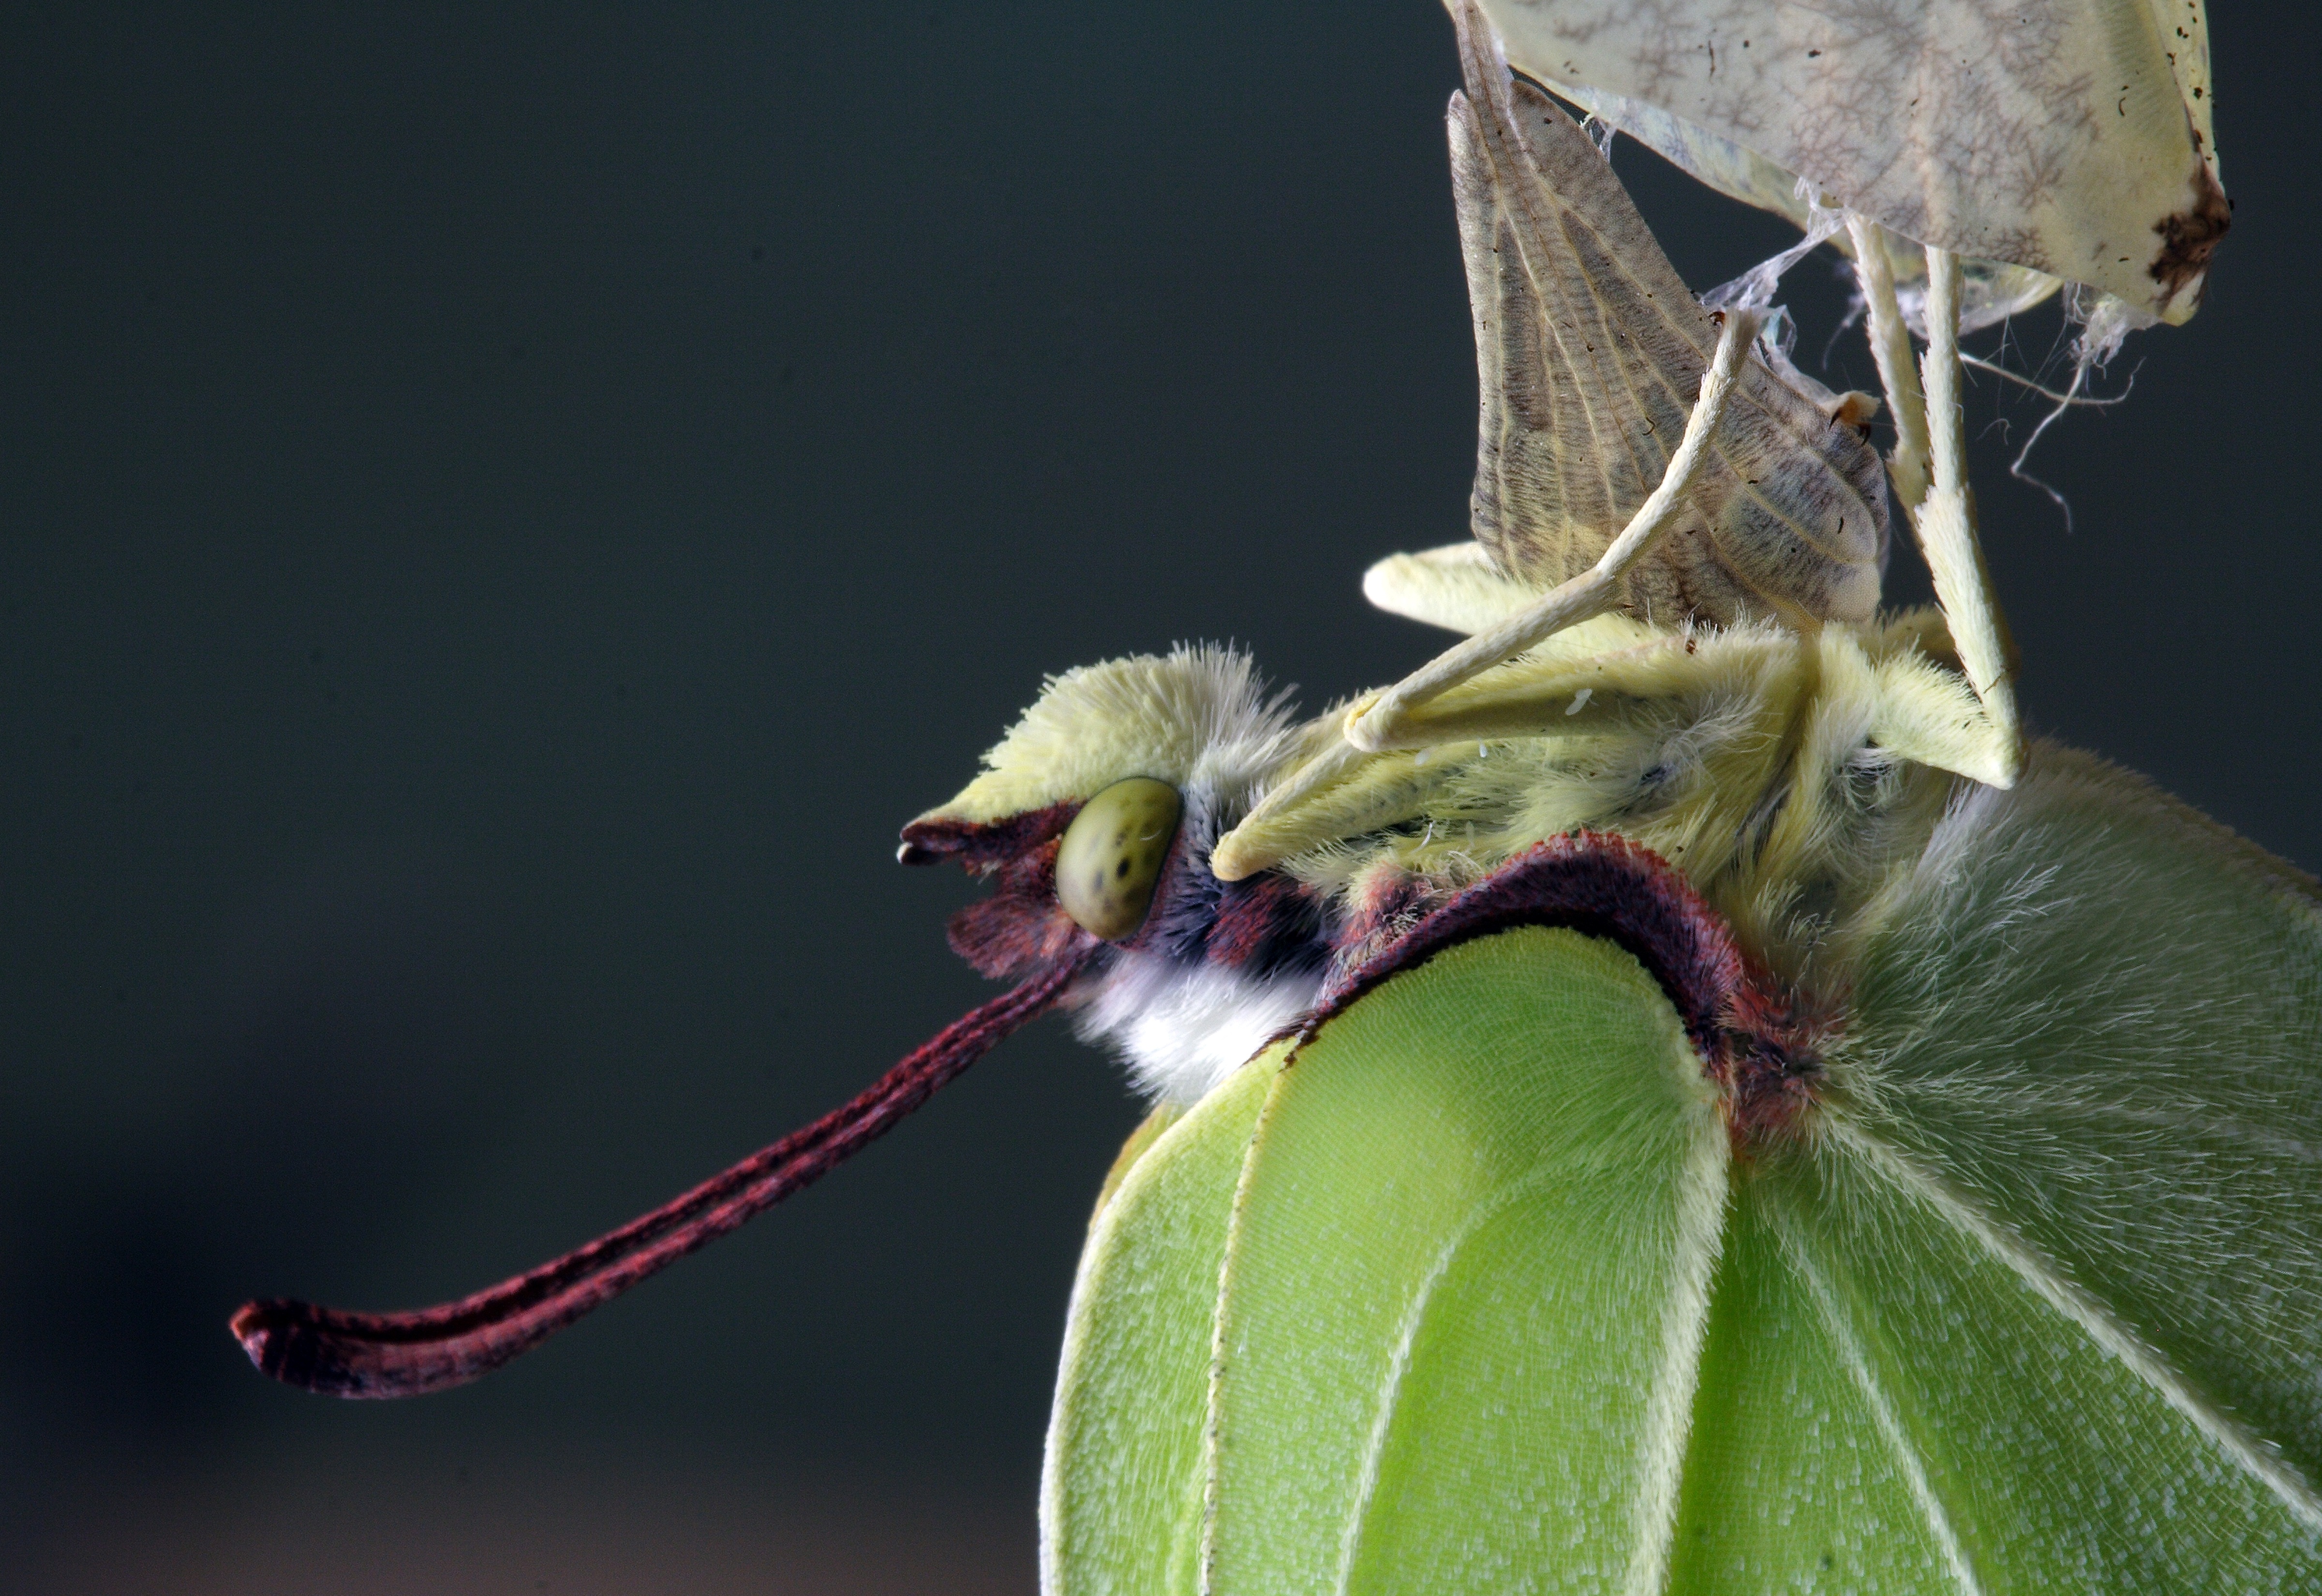
branch, photography, leaf, flower, green, insect, macro, moth, butterfly, close, flora, fauna, invertebrate, close up, macro photography, pollinator, moths and butterflies